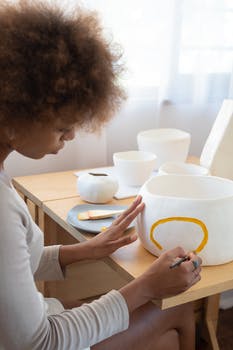
Label: No Watermark